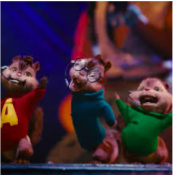
Portrait style: Cartoon Portrait